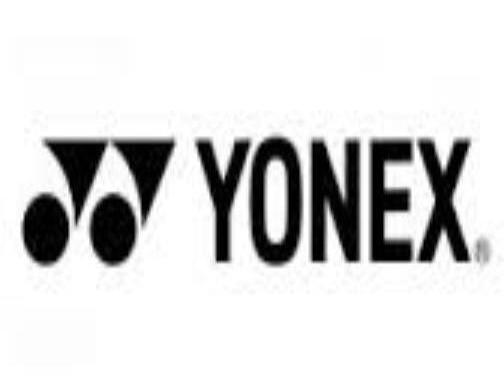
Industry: Sports